Will (Will Self memoir)

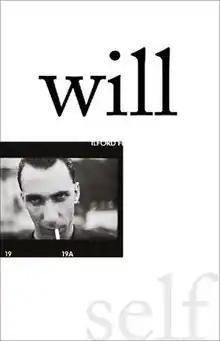
First edition

Will is the memoir of British writer Will Self. It was first published in the United Kingdom in 2019. The book documents various stages of his life, starting at Self's childhood in a quiet North London suburb, through his education at Oxford and his eventual descent into drug addiction.